Fireworks and Darkness

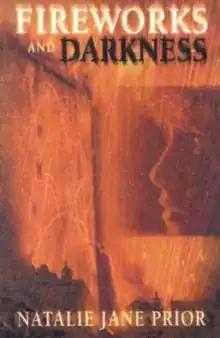
First edition

Fireworks and Darkness is a 2002 young adult novel by Natalie Jane Prior. It follows the story of Simeon Runciman who is a firework maker and former dark magician who is caught up in murder and magic when his enemy reappears. It is followed by a companion book entitled "Star Locket" which was published in 2006.